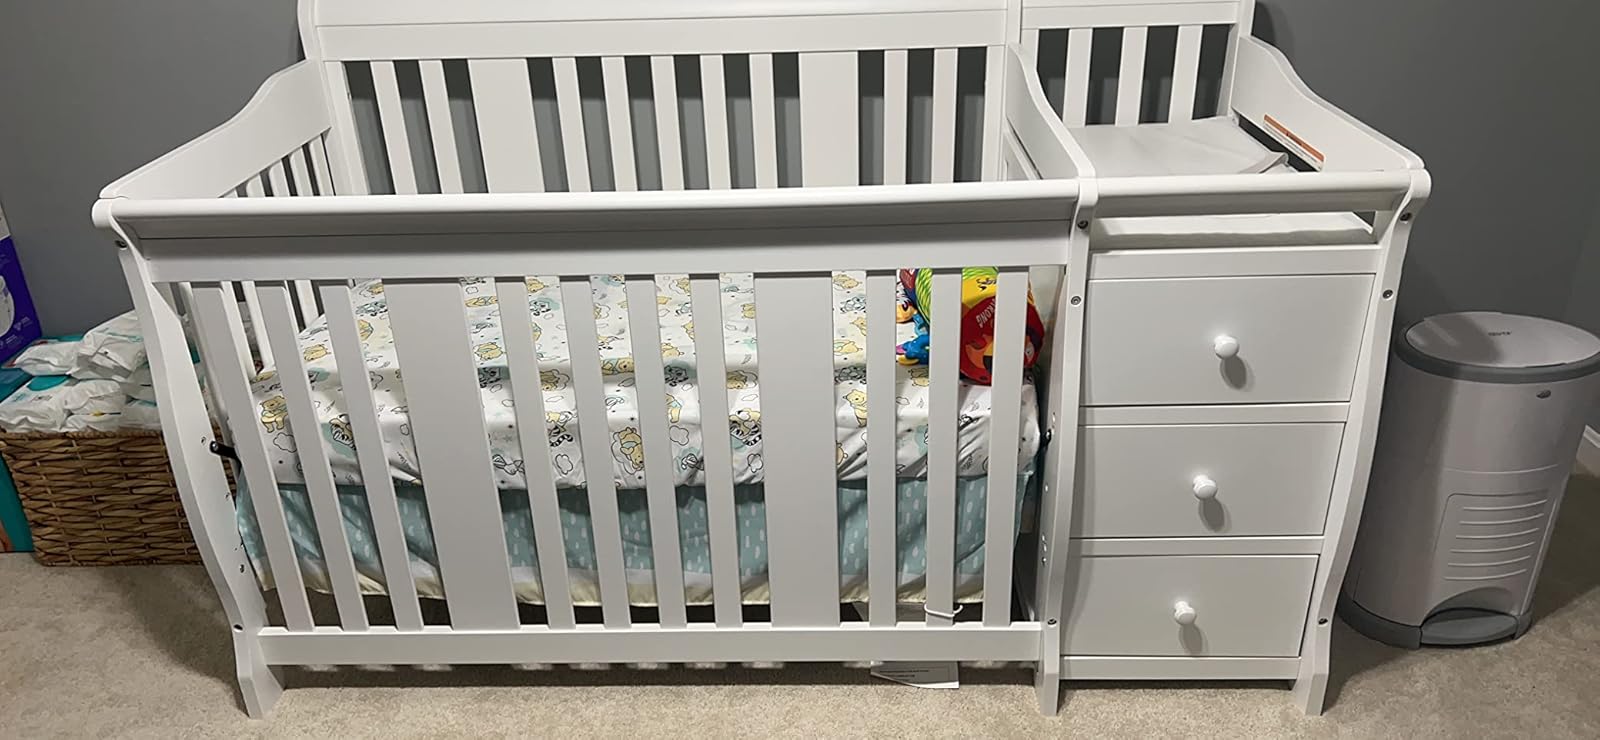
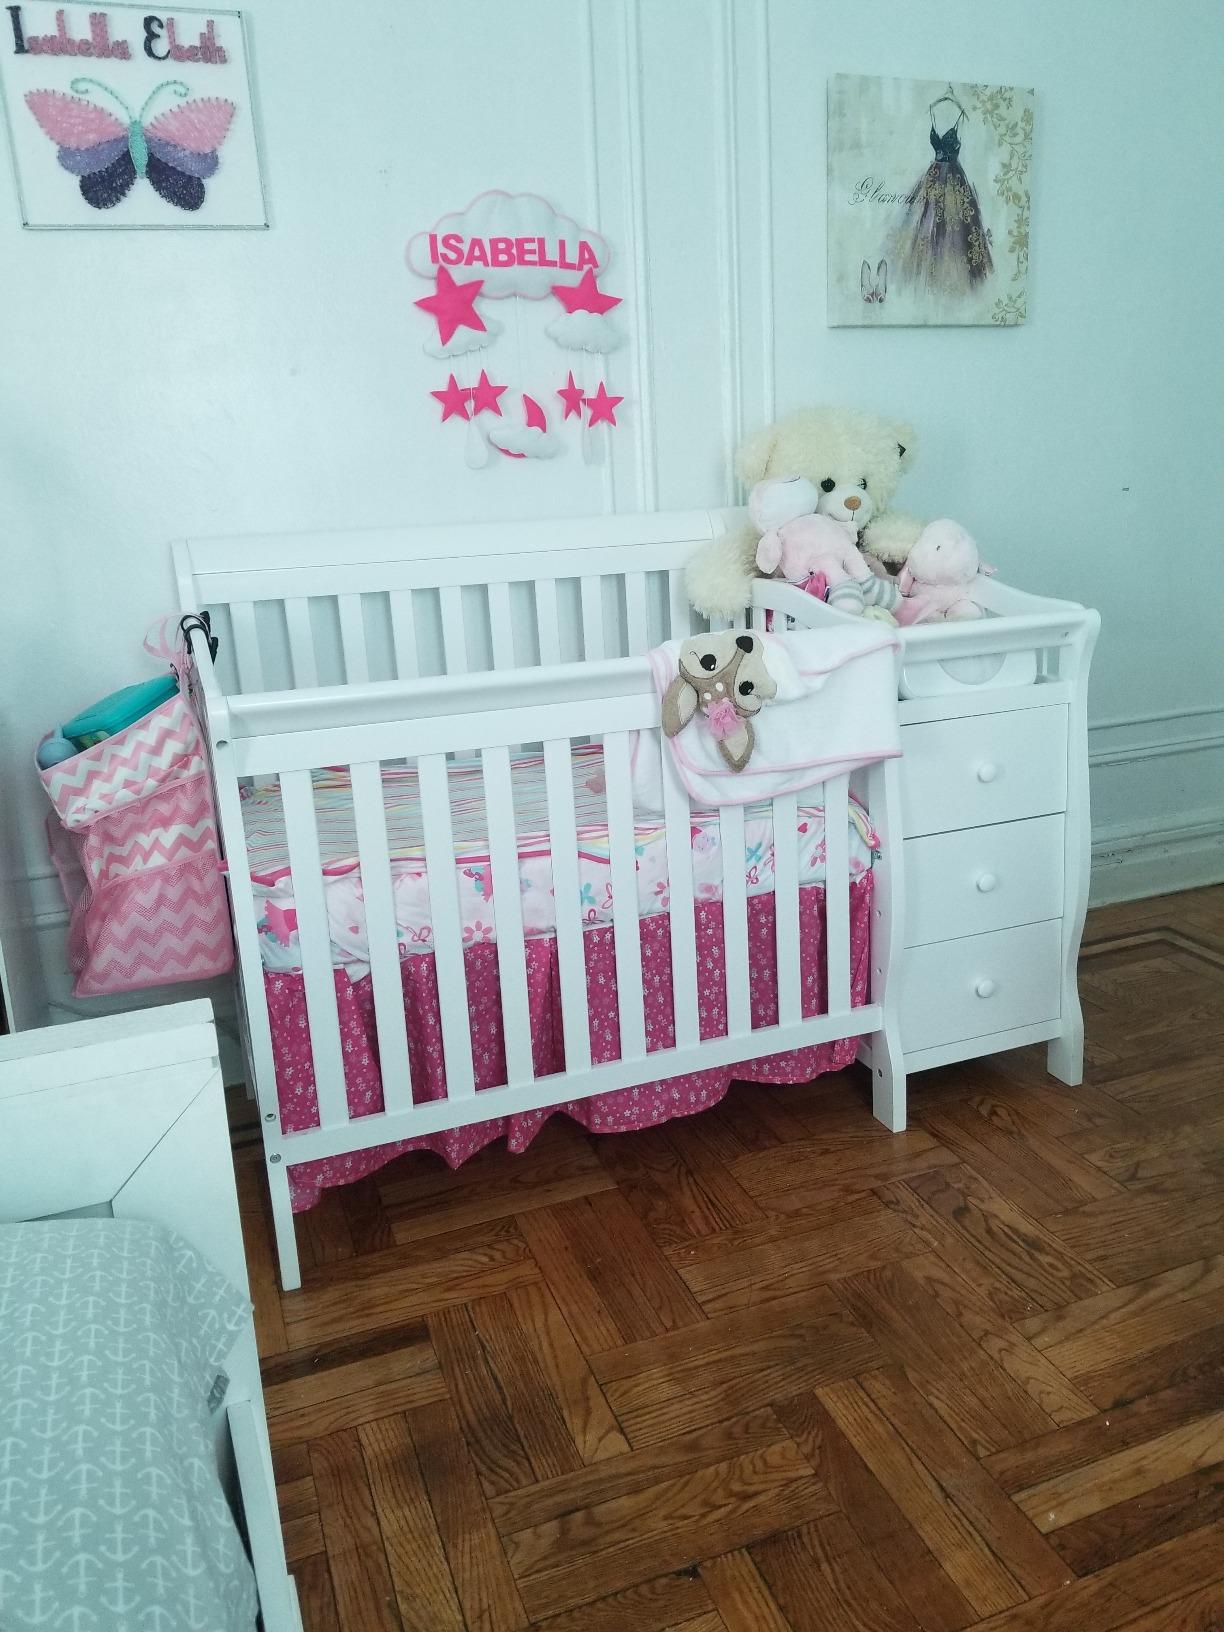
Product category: products_crib
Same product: yes